Swindon Town F.C.

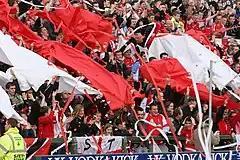
Swindon Town supporters with banners provided by Red Army Loud and Proud

The supporters' trust, TrustSTFC, was established in 2000. This organisation is a democratically elected group of fans who raise funds for the club and aim to give supporters access and input into decisions made by the club's board. The group run a number of schemes including the Loan Note Scheme, the aim of which is to buy shares in the club and assist with investment. Another scheme is the Red Army Fund; the money raised by this fund is given to the club to contribute towards the purchase and wages of new players. TrustSTFC also take part in the Fans' Consortium, which aims to place a supporter with a large stake-holding in the club onto the board of directors. The trust is also currently campaigning with the club for the re-development of the County Ground.